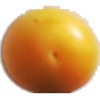
Label: cherry_wax_yellow